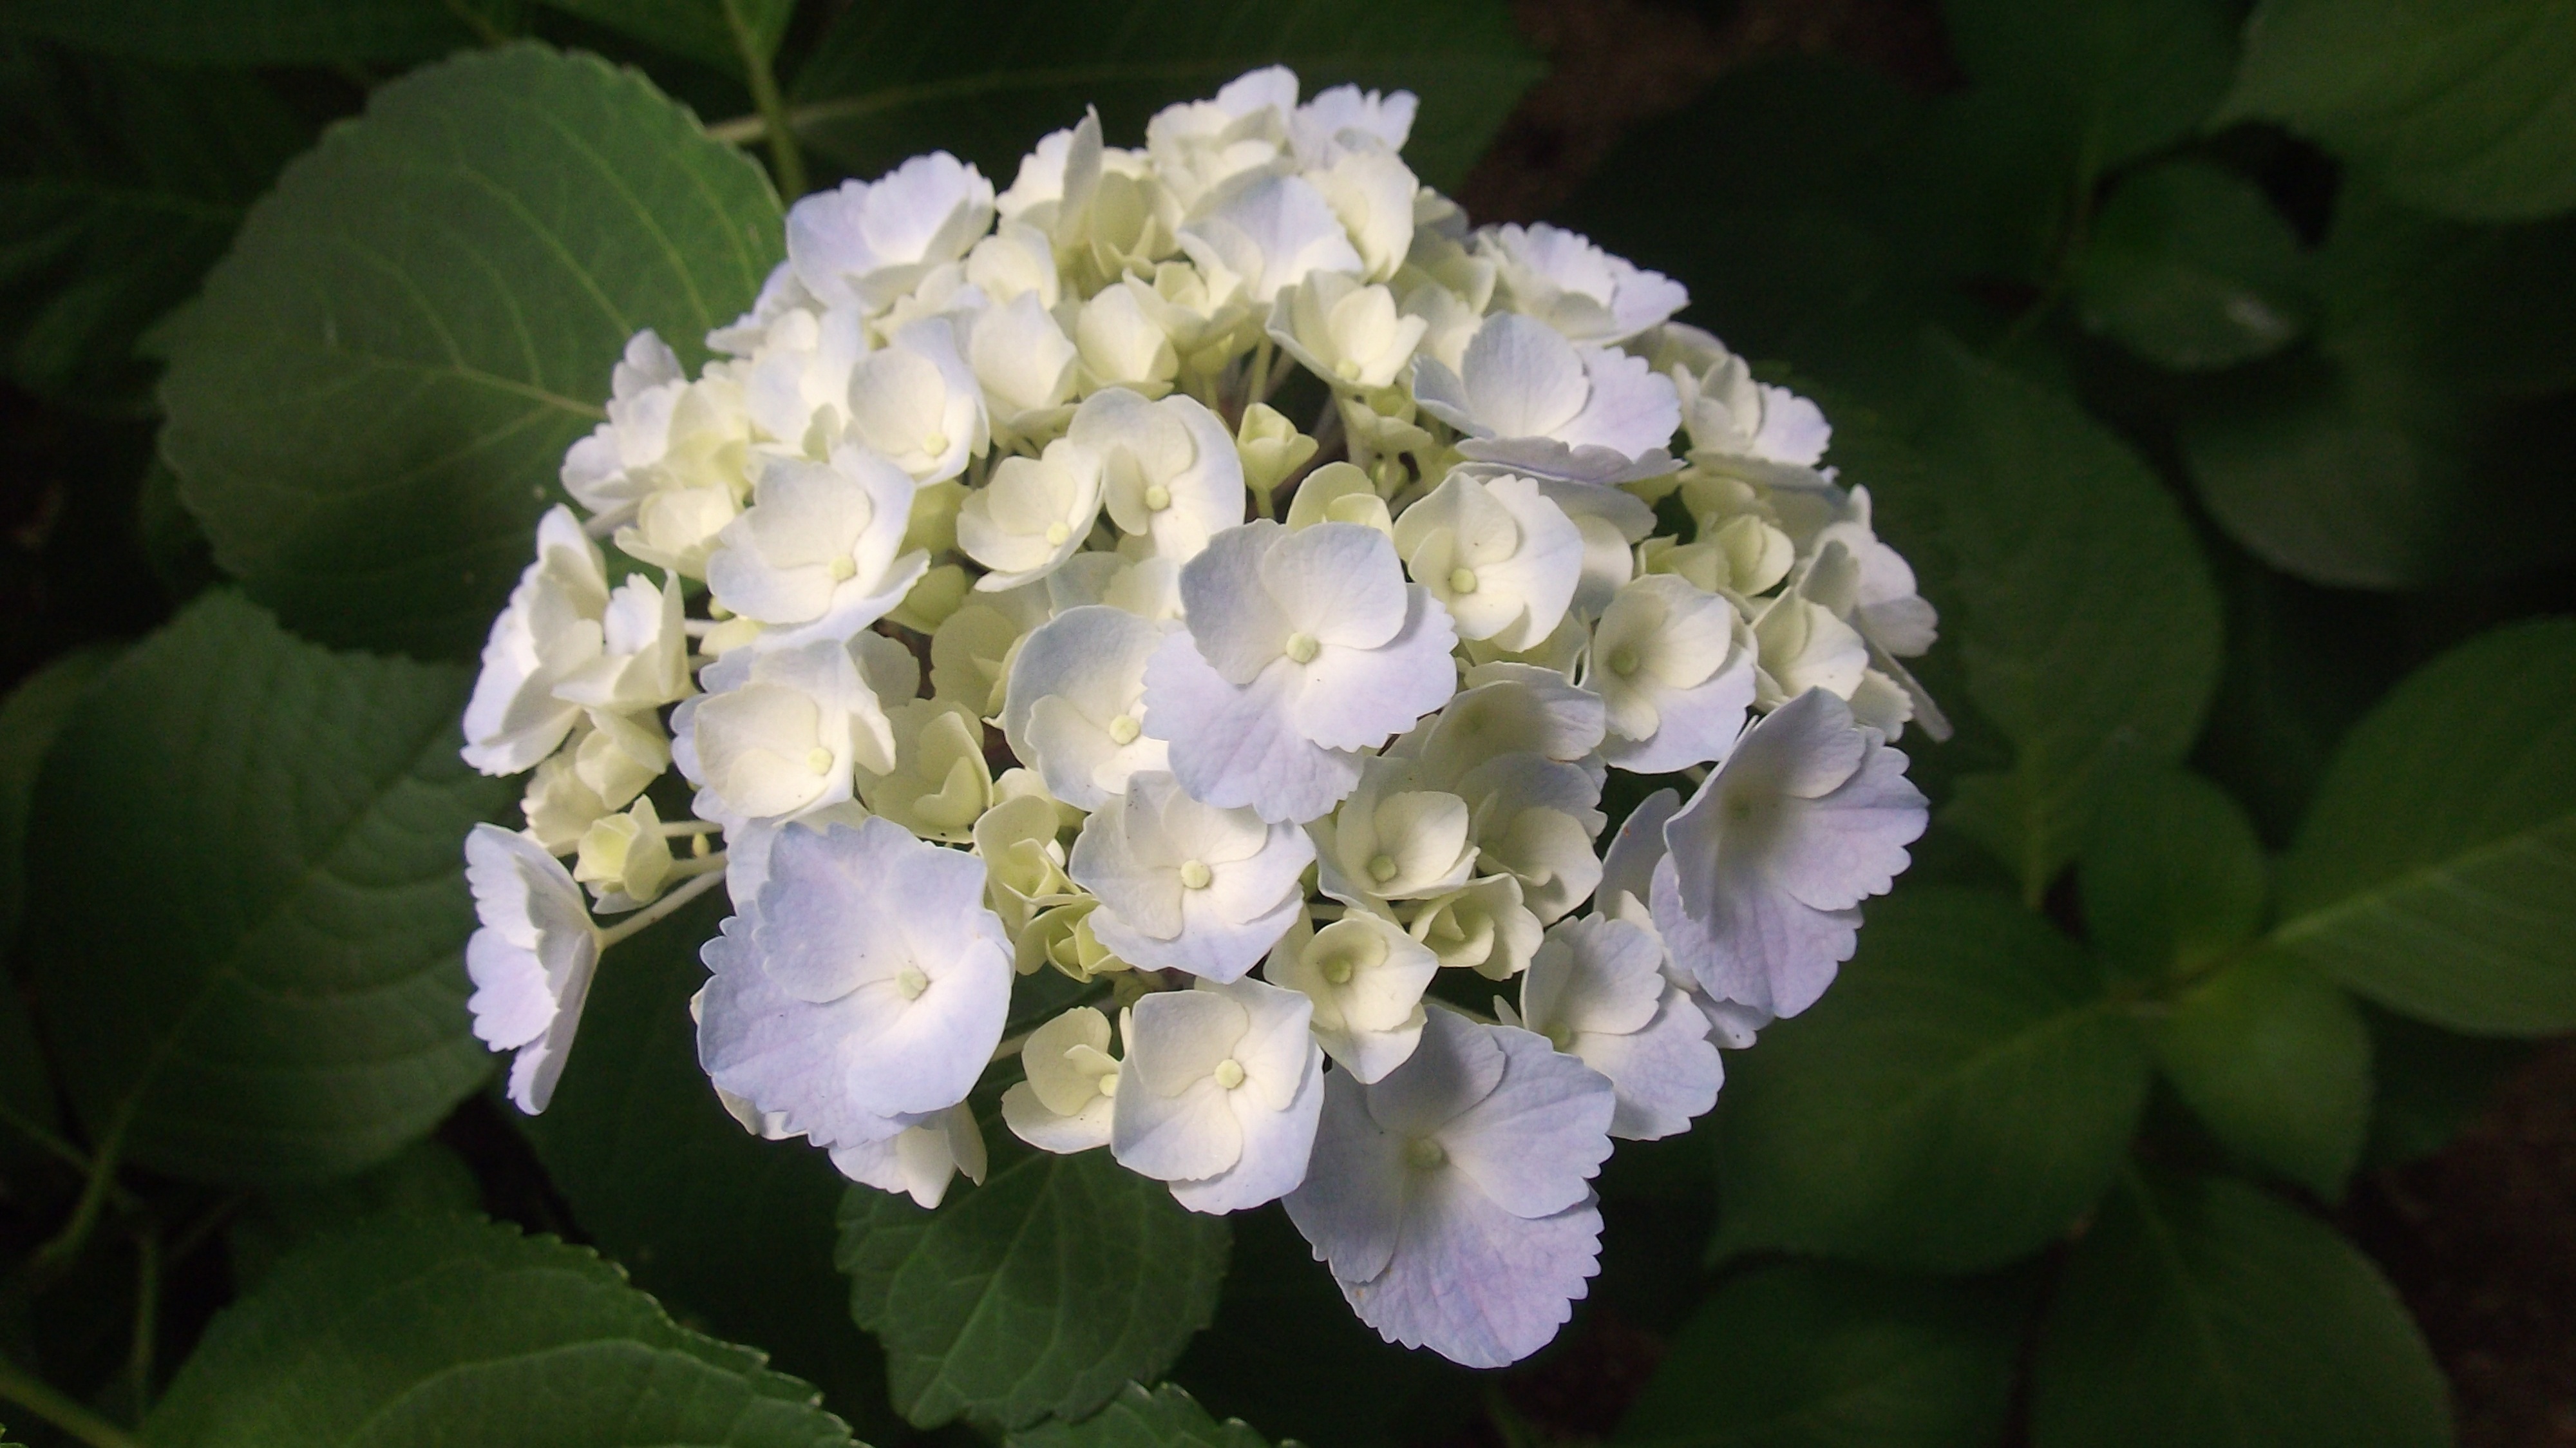
blossom, plant, flower, petal, botany, flora, hydrangea, flowers, gardening, shrub, viburnum, comfort, flowering plant, hydrangeaceae, cornales, land plant, hydrangea serrata